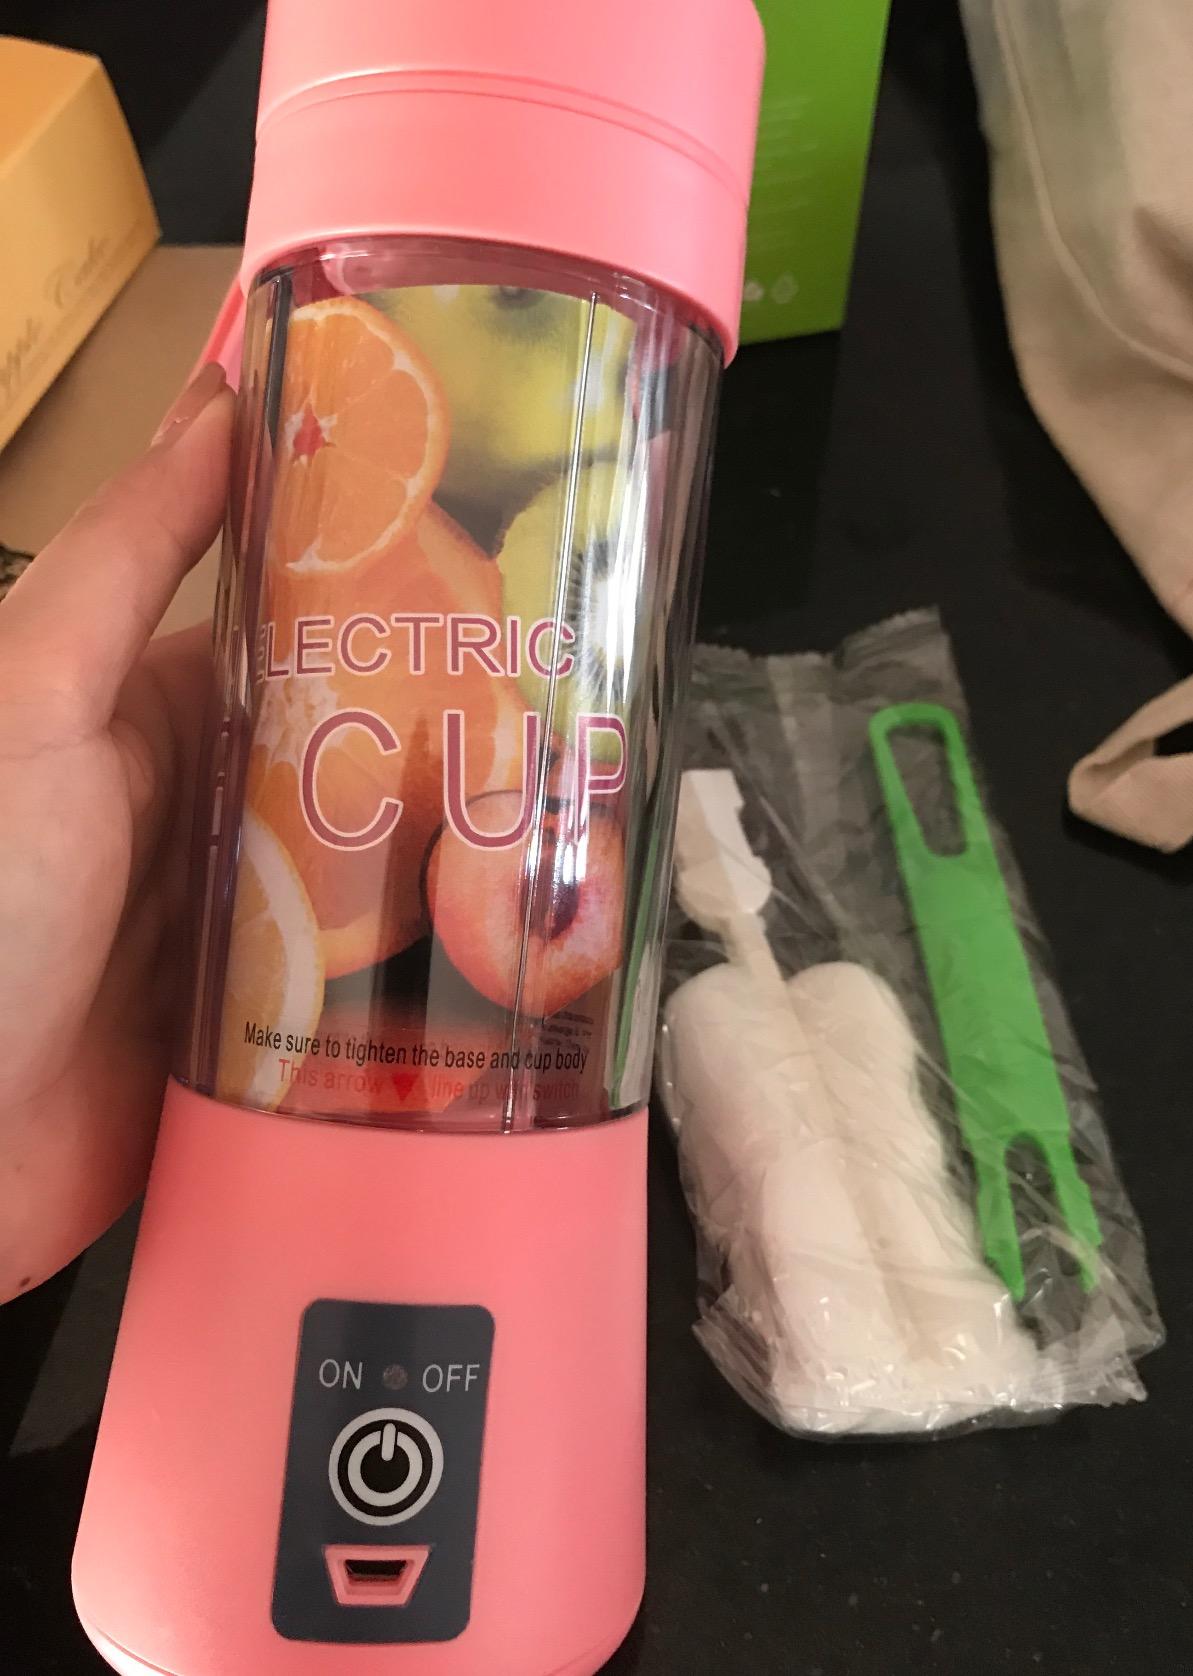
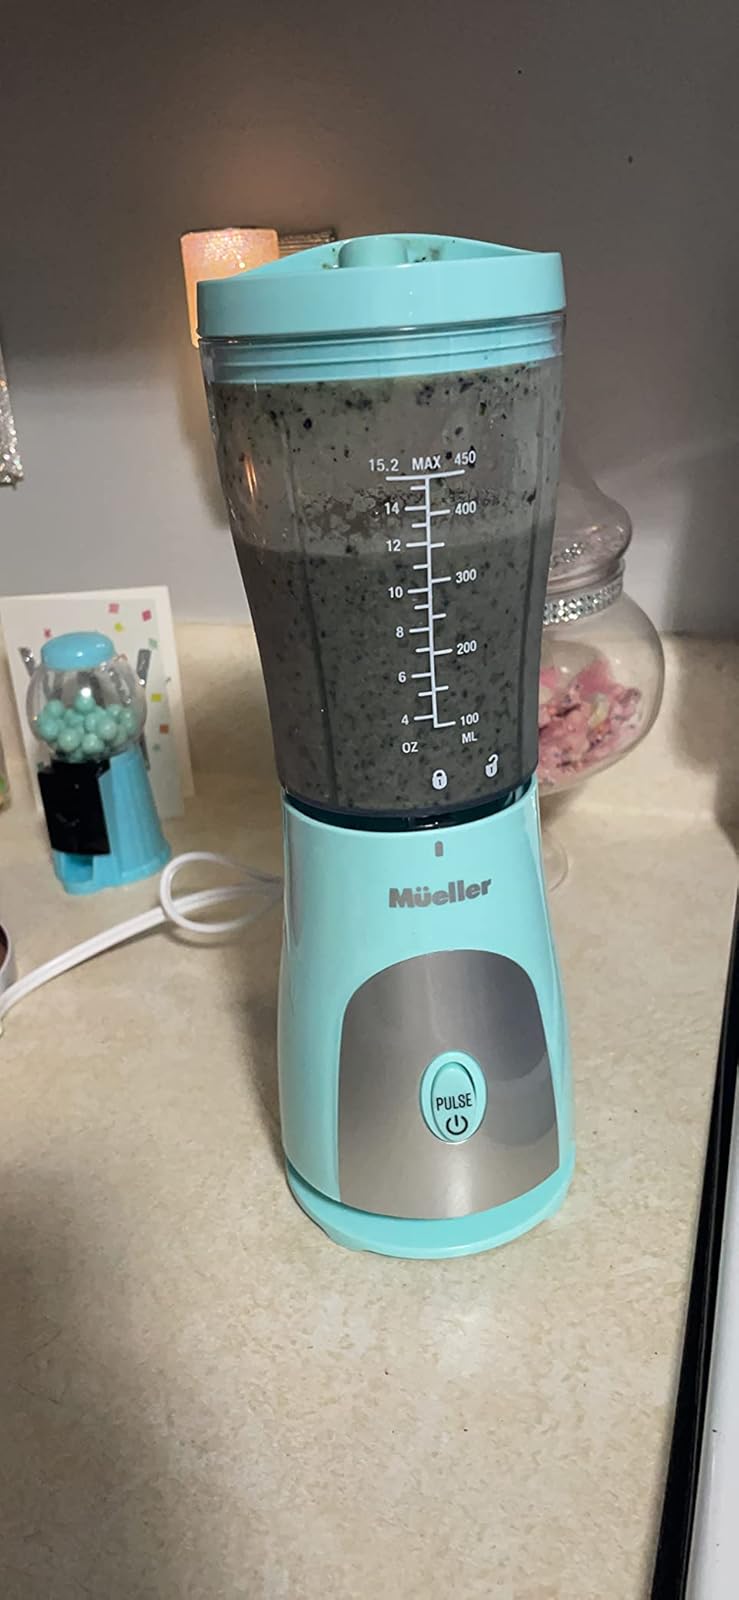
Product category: items_blender
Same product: no